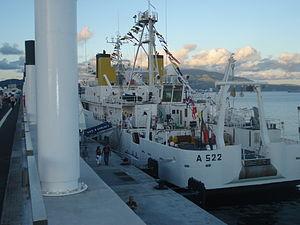
Le NRP Dom Carlos I (A522) est un navire océanographique de la Marine portugaise de classe Dom Carlos I. Il porte le nom du roi Carlos Ier et son port d'attache est la base navale de Lisbonne à Almada.